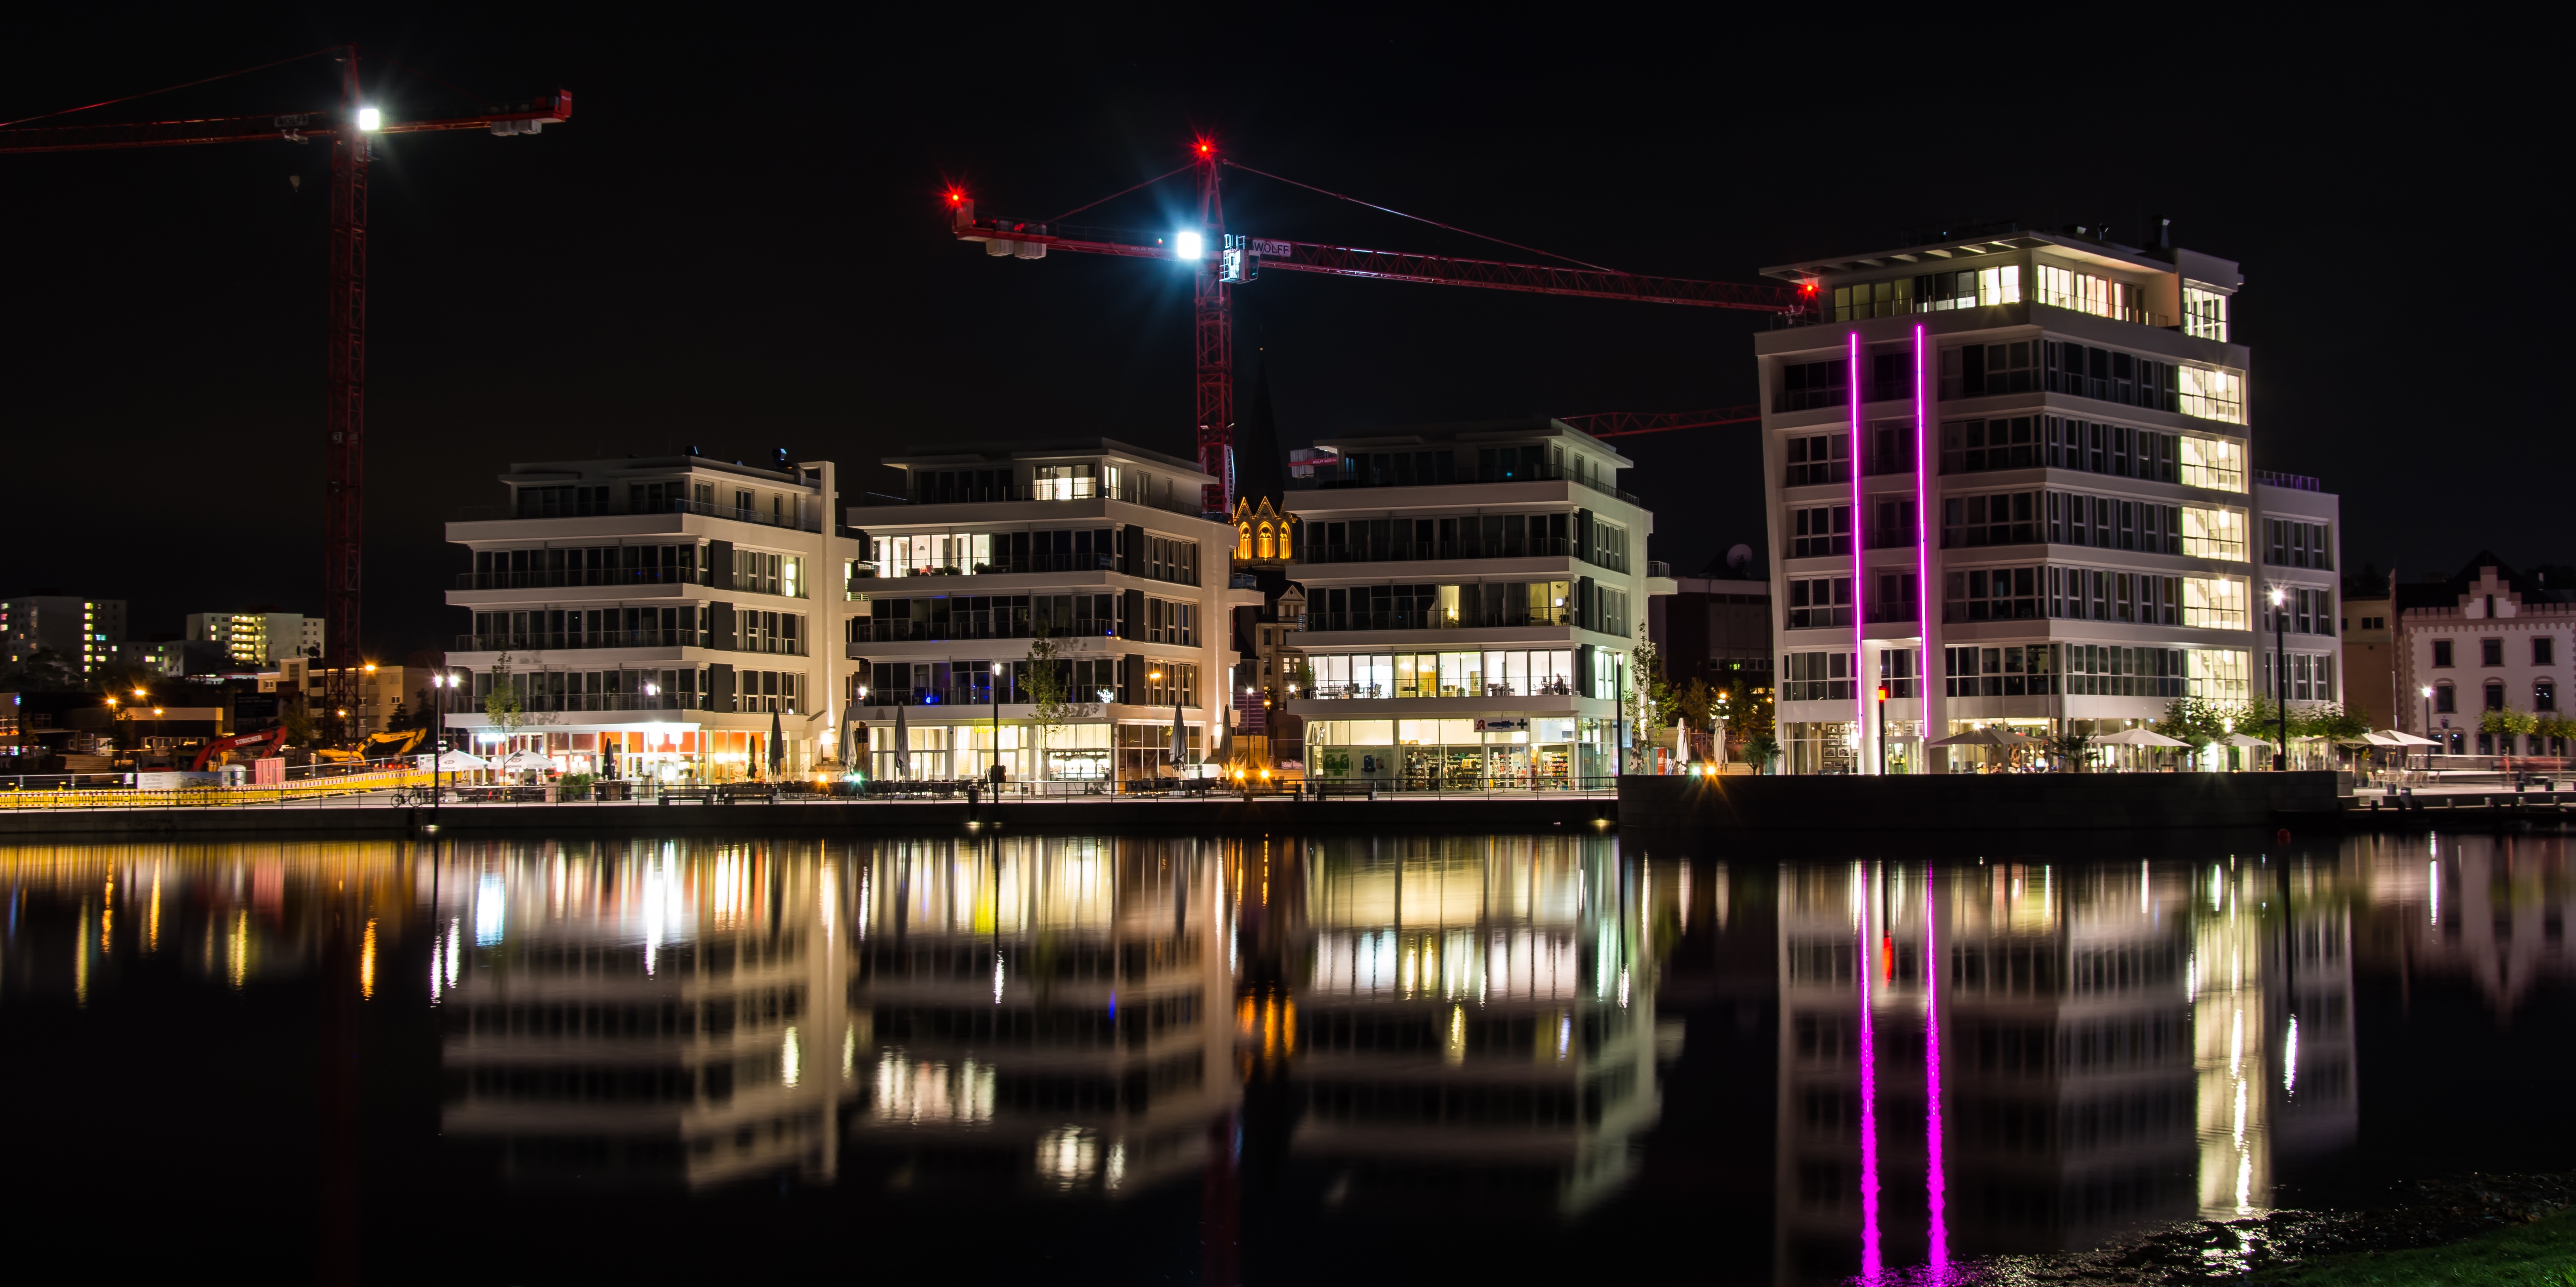
dock, light, skyline, night, city, cityscape, downtown, dusk, evening, reflection, marina, homes, dortmund, metropolis, phoenix lake, human settlement